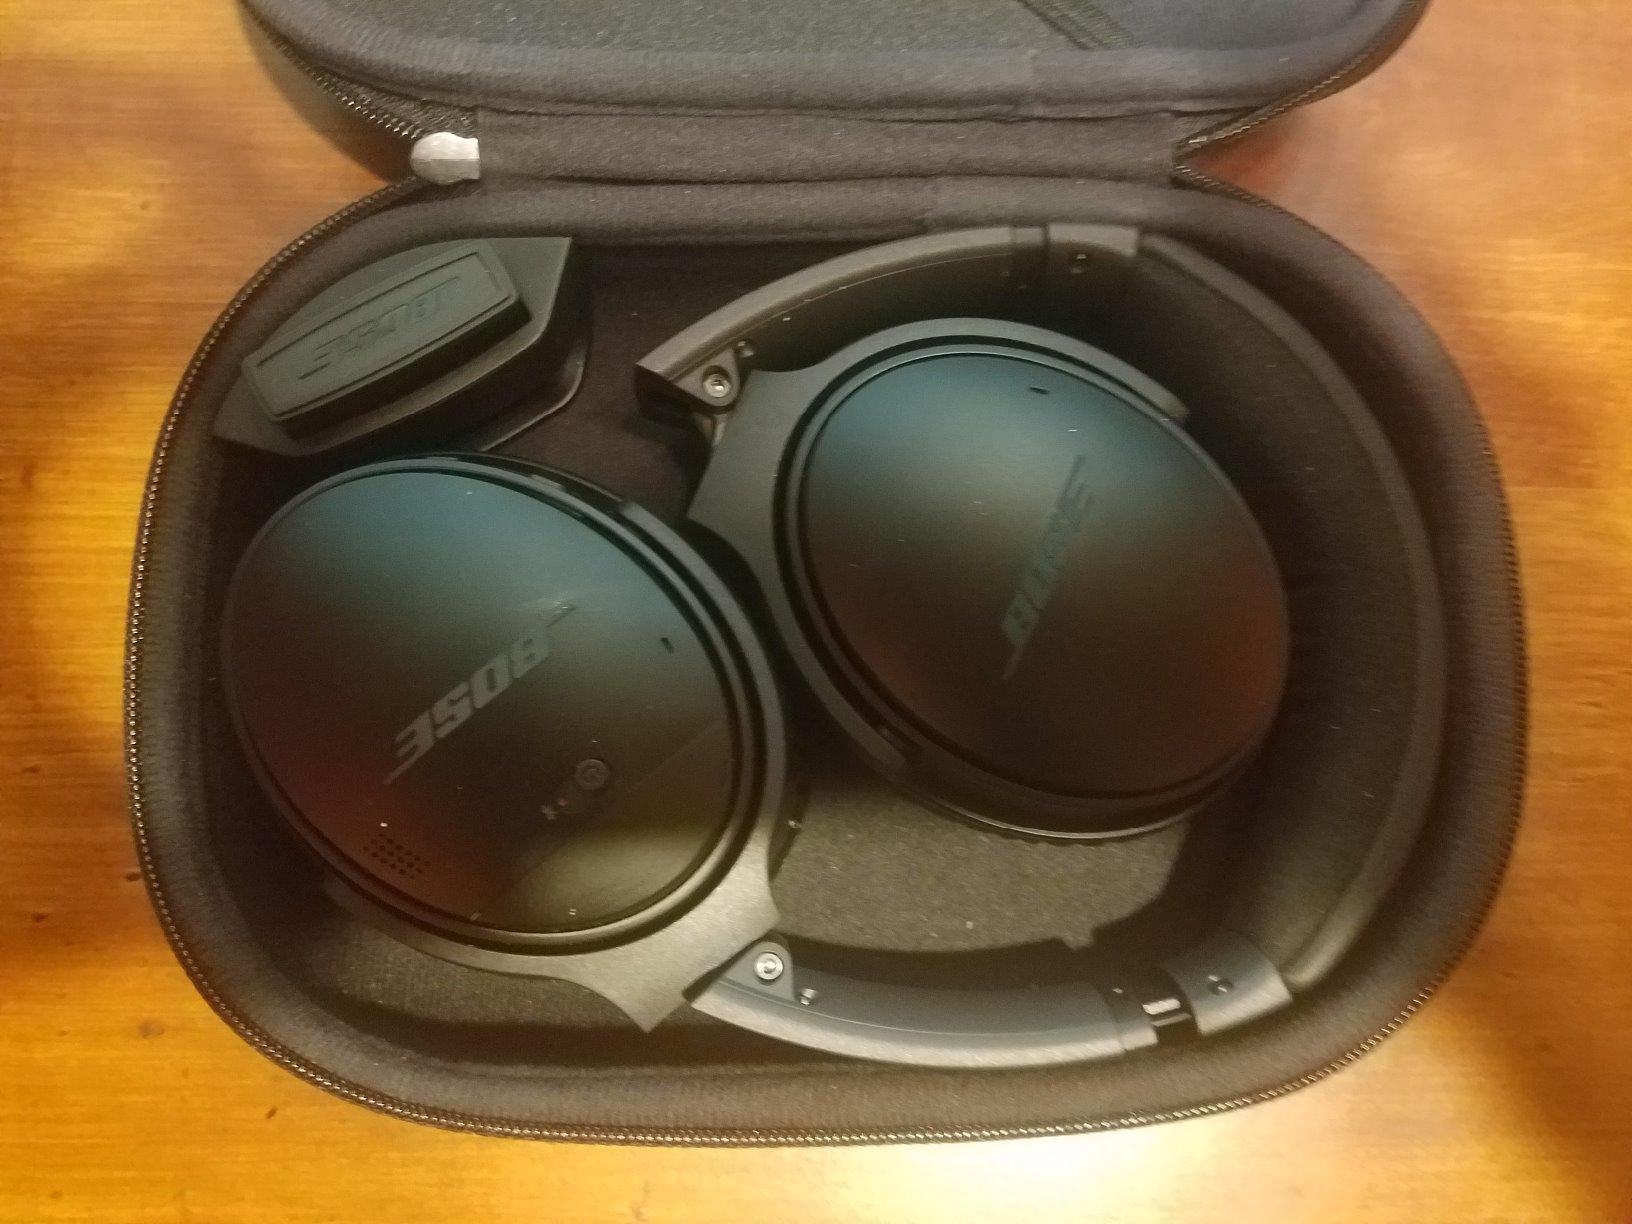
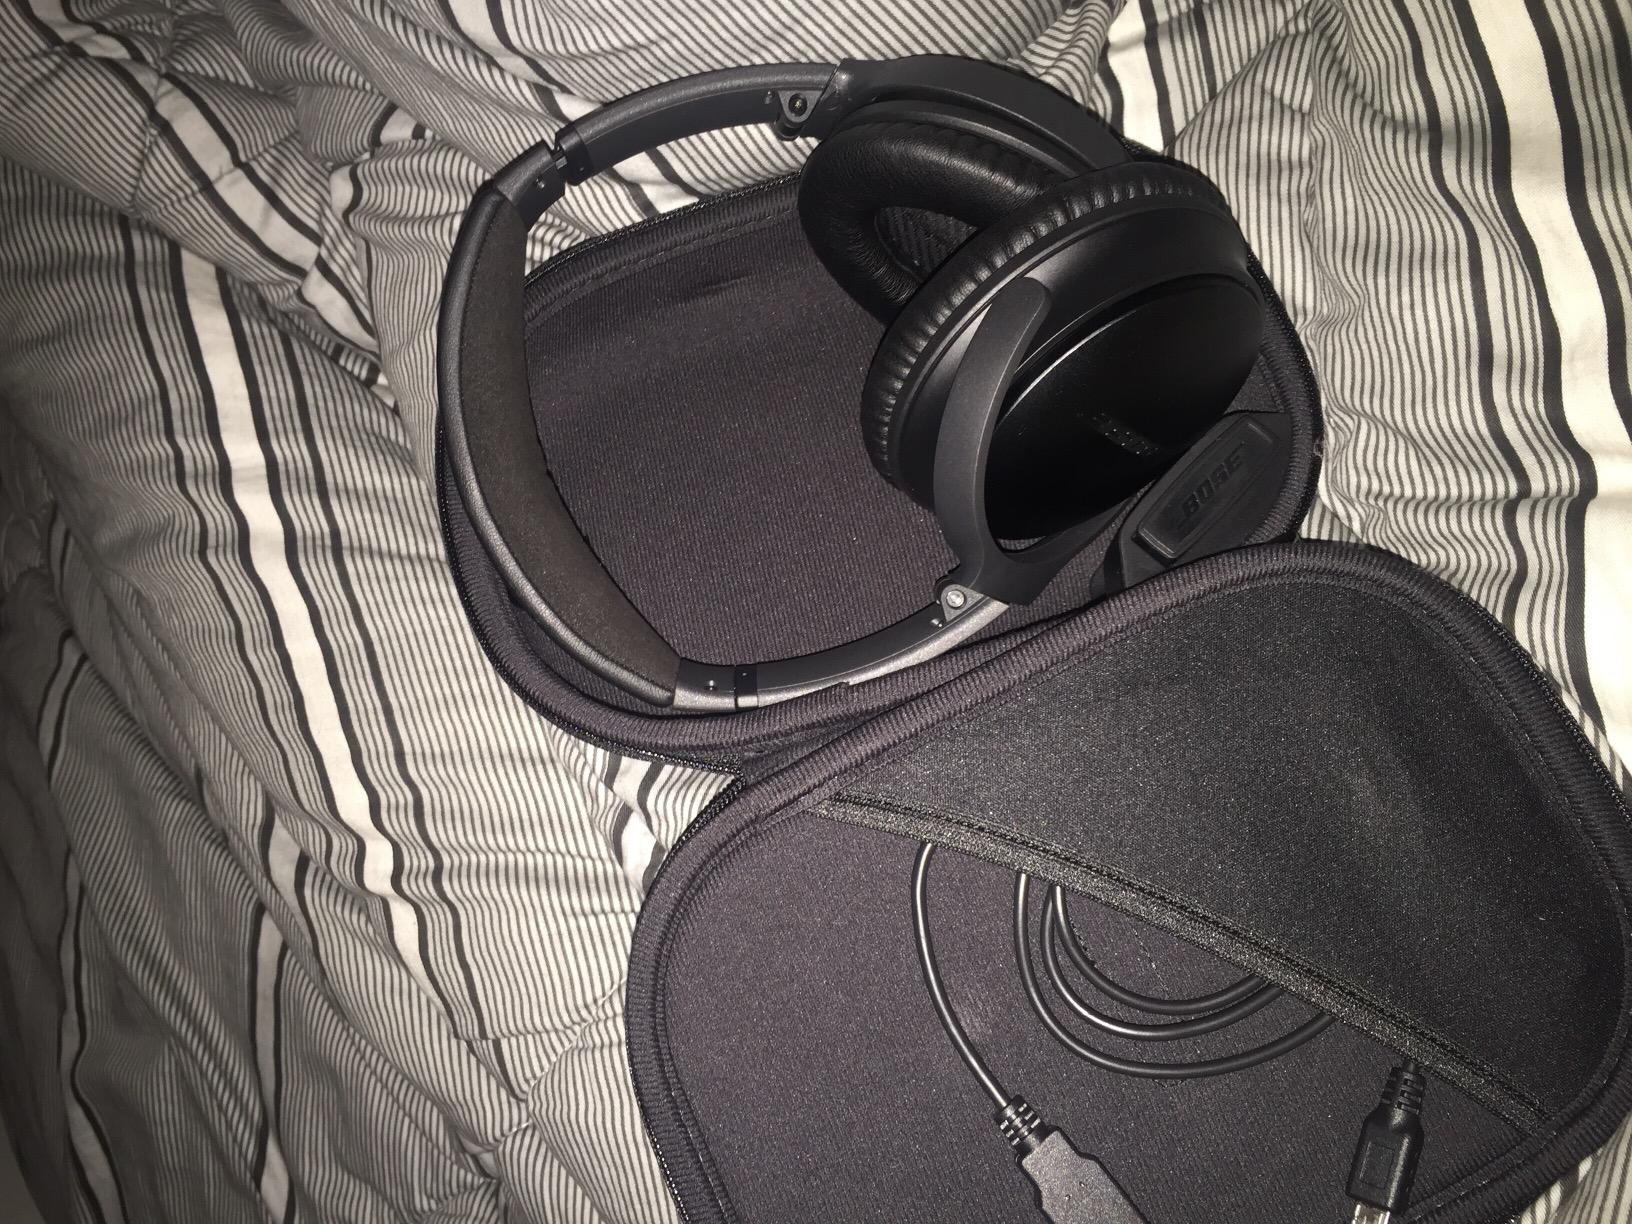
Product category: headphones
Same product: yes